Japanese language and computers

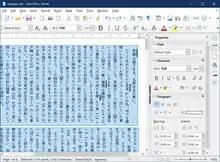
LibreOffice Writer supports downward text option.

Japanese can be written in two directions. "Yokogaki" style writes left-to-right, top-to-bottom, as with English. "Tategaki" style writes first top-to-bottom, and then moves right-to-left.